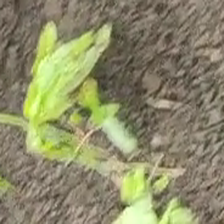
Weed species: Kena_(Commplina_benghalensio)